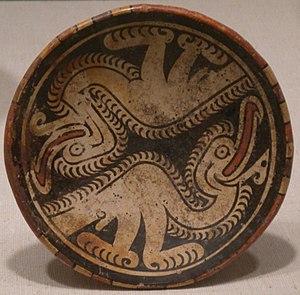
Le sitio Conte est un site archéologique situé dans la province panaméenne du Coclé, près de la baie Parita. On peut le qualifier de nécropole et d'« exemple typique de société hiérarchisée ou de chefferie ». D'après la datation des pièces d'orfèvrerie et des céramiques polychromes qui y ont été trouvées, le site a servi de 450 à 900 apr. J.-C. environ. Il est resté intact depuis les fouilles de 1940, mais ses restes mortuaires sont considérés comme une ressource essentielle pour les archéologues, car ils aident à interpréter la dynamique sociale que la région connut de 500 à 1500 de l'ère chrétienne.